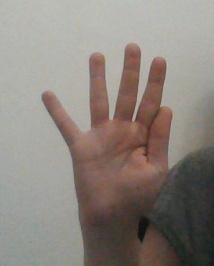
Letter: sheen